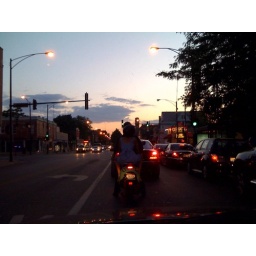
Seconds before, the hot girl in the dress made out with the driver. Nice.